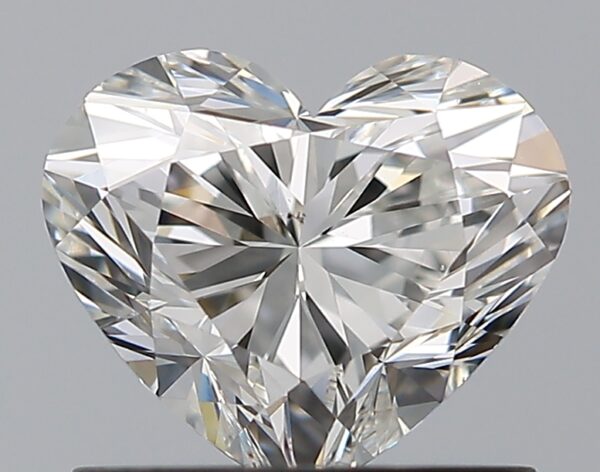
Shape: heart
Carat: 0.9
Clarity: VS1
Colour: G
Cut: EX
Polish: EX
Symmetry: VG
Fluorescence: N
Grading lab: GIA
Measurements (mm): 5.65 x 6.72 x 4.07